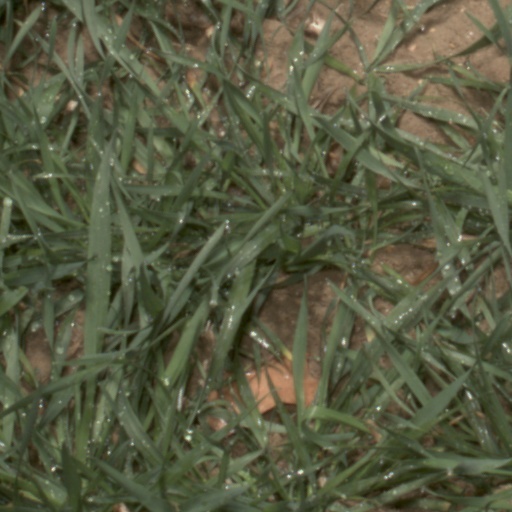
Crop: wheat